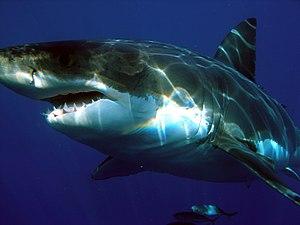
Le Grand requin blanc est une espèce de requin de la famille des Lamnidae et de l'ordre des Lamniformes. Il est le seul représentant actuel du genre Carcharodon.